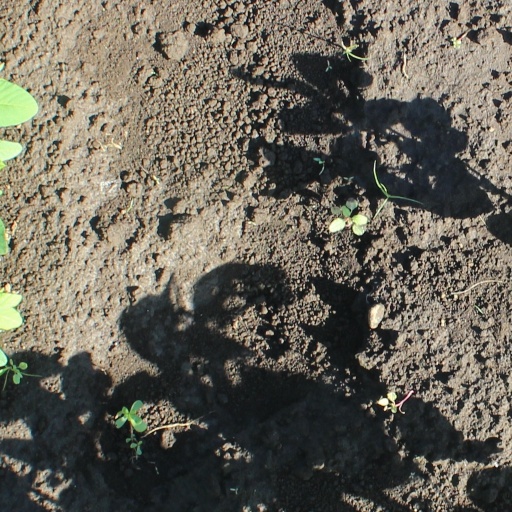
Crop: soybean